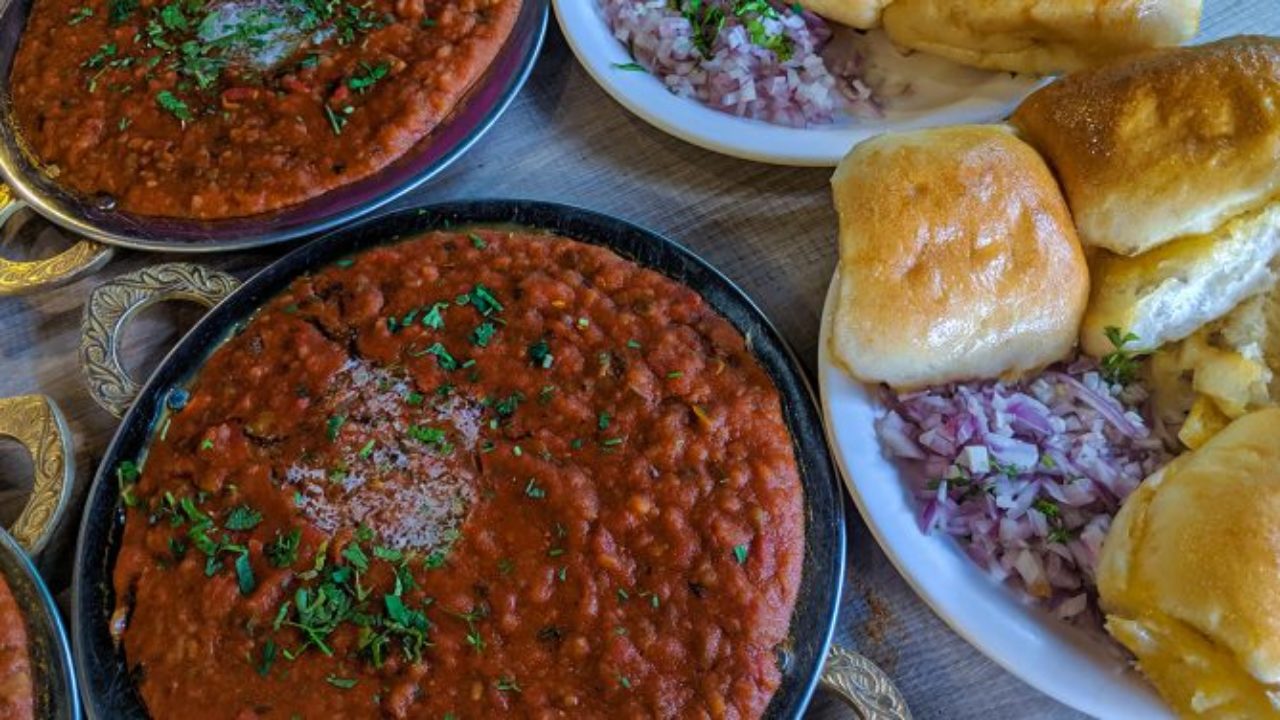
Dish: pav_bhaji